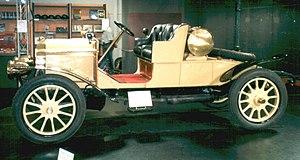
Henri Rougier, né à Marseille le 22 octobre 1876 et mort à Marseille le 22 juillet 1956 d’insuffisance cardiaque, après avoir pris sa retraite à La Valette-du-Var dans l'agglomération toulonnaise, fut un célèbre coureur cycliste, coureur automobile et aviateur français.
Turcat-Méry est un ancien constructeur automobile français, fondé en 1899 par Léon Turcat et son beau-frère Simon Méry. Peu après l'apparition des « véhicules sans chevaux », Turcat et Méry sont très enthousiasmés par ces « drôle de machines » et décident de se lancer dans la construction de leurs propres automobiles.